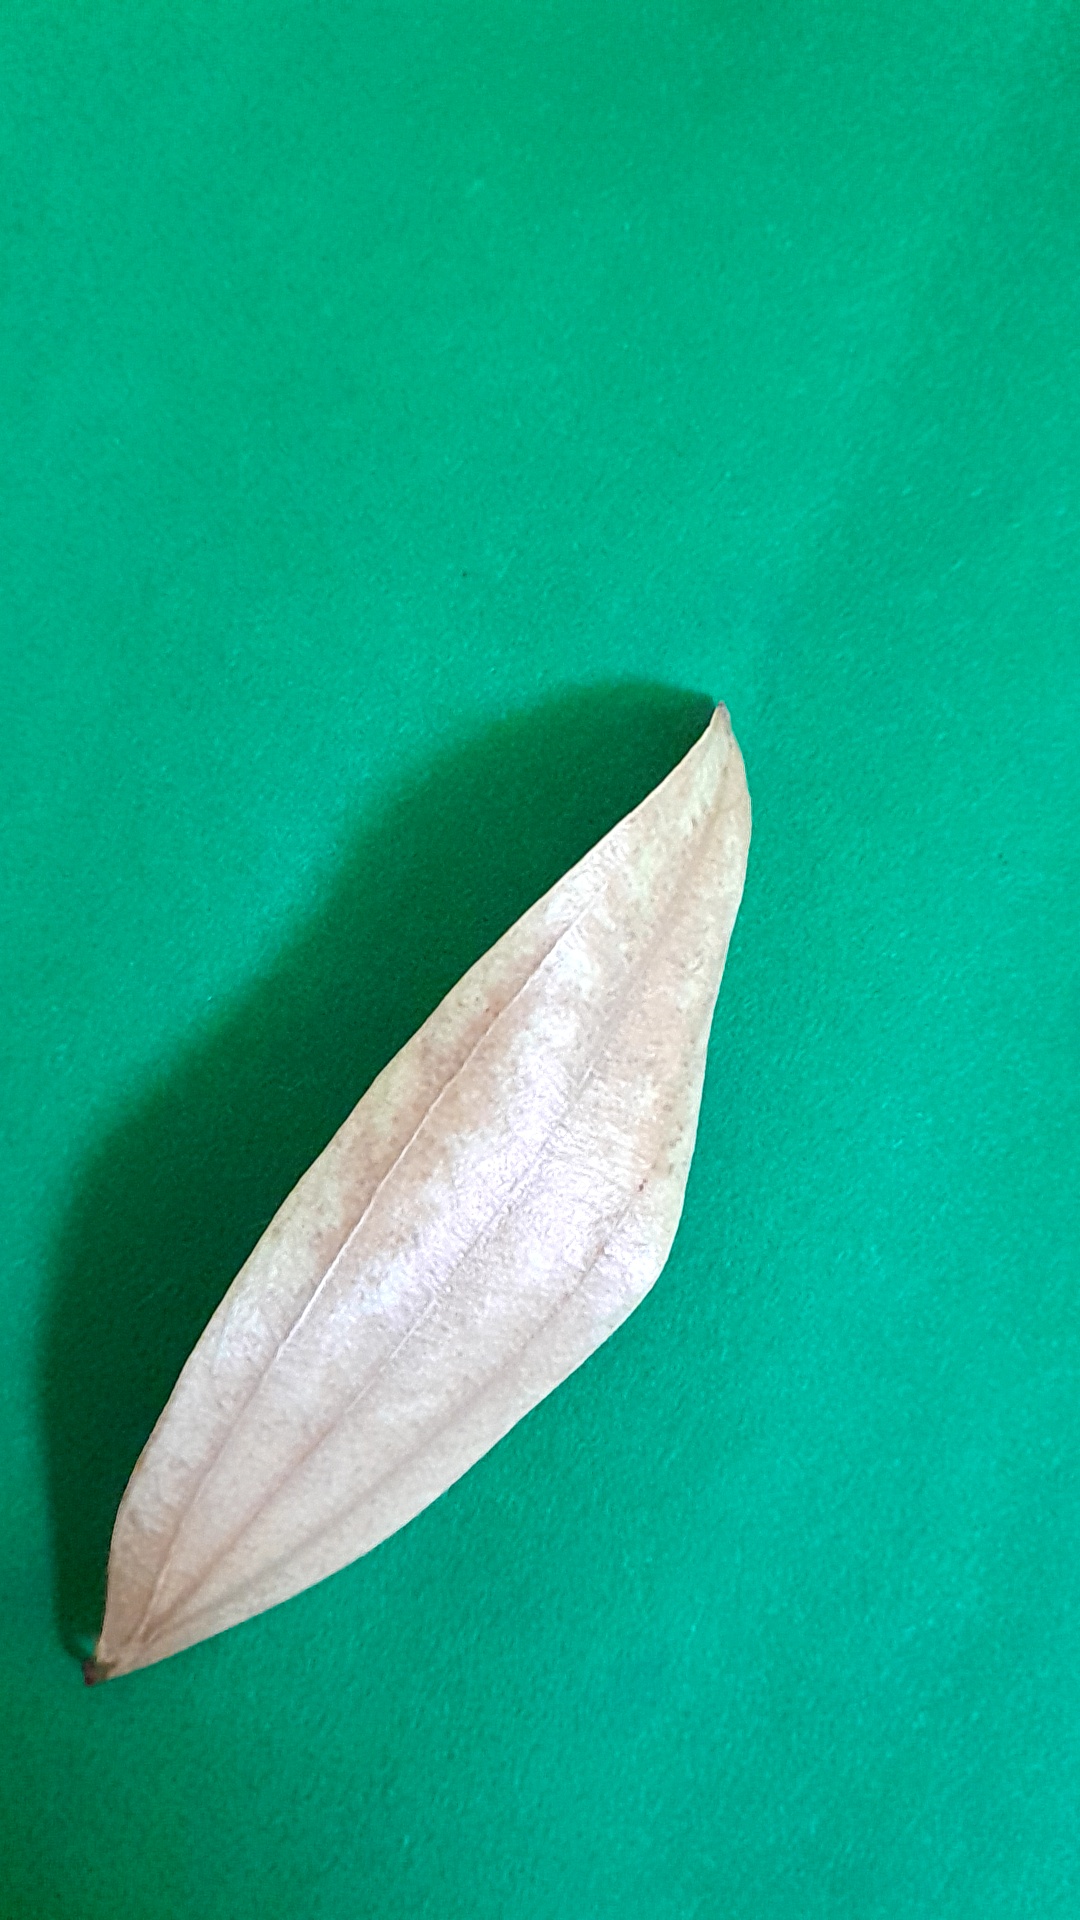
Label: Dry Leaf